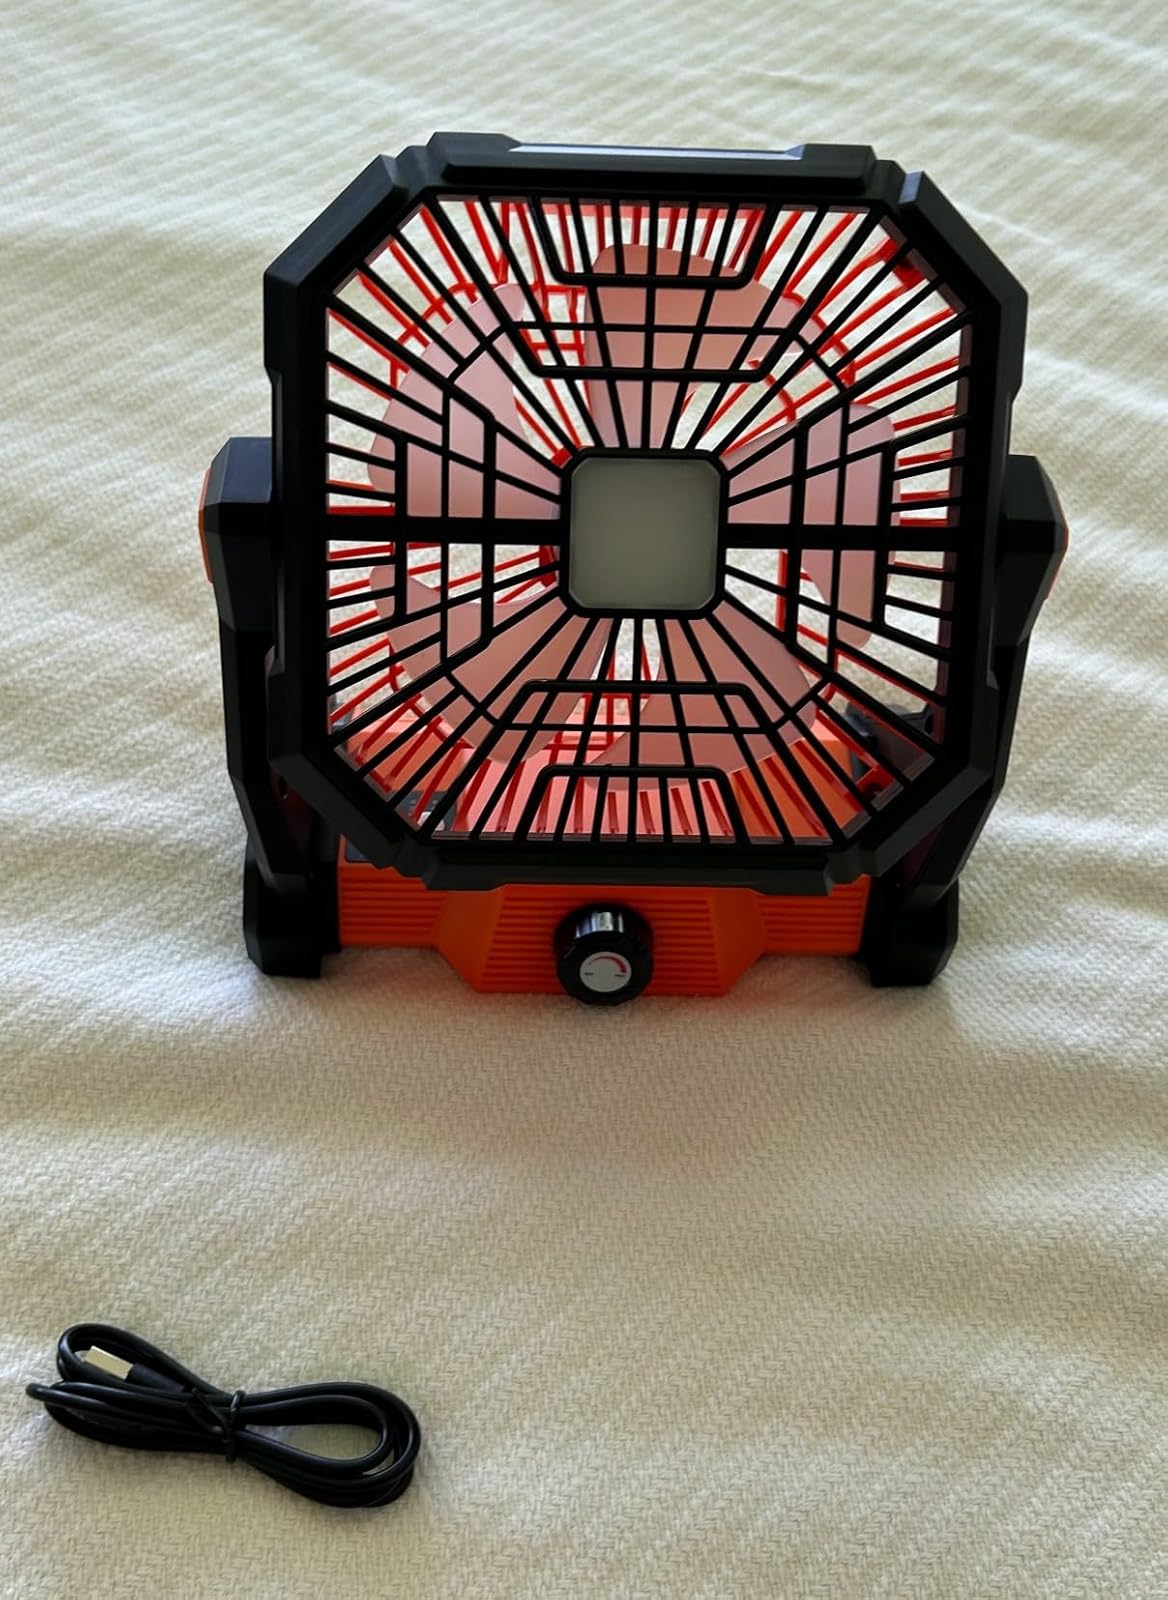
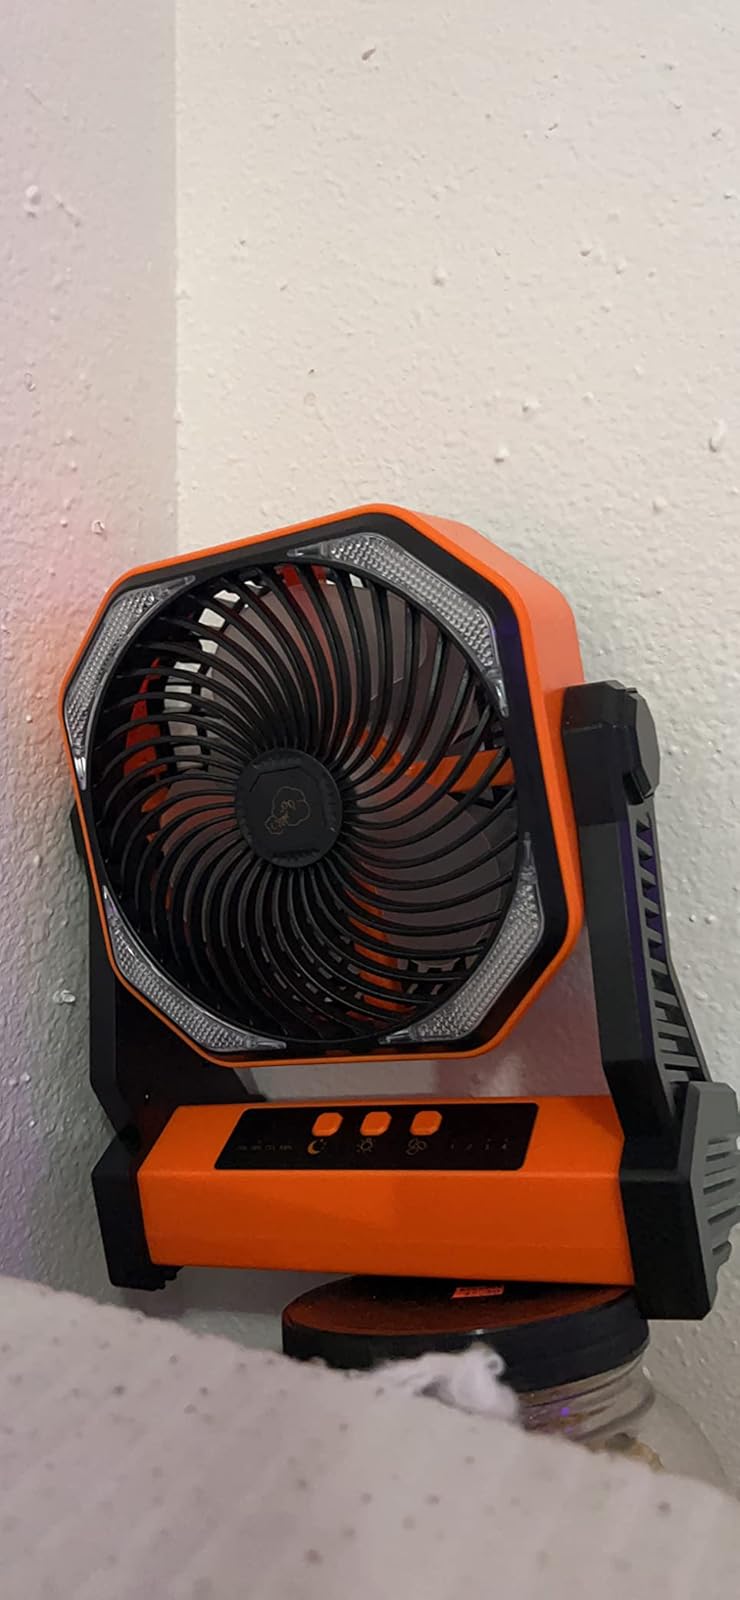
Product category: lantern
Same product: no